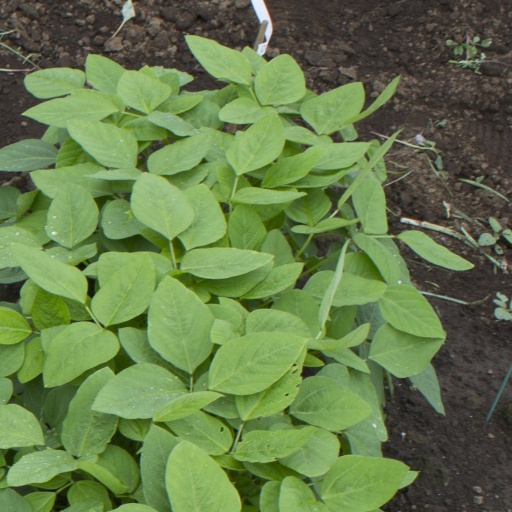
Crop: soybean